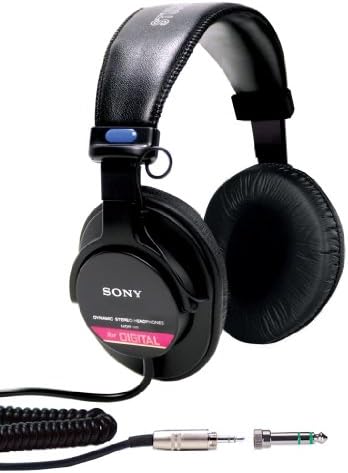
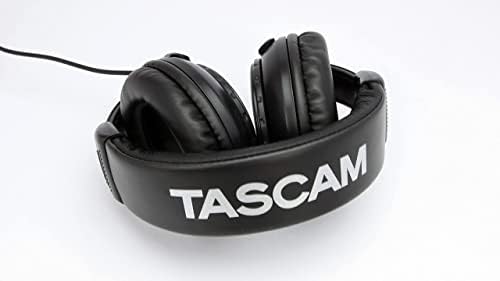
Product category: headphones
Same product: no